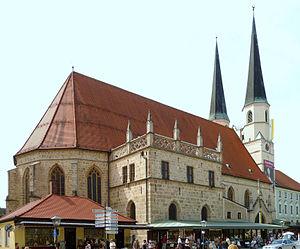
La collégiale Saint-Philippe-et-Saint-Jacques est une église catholique d'Altötting en Bavière. Elle est d'architecture gothique tardif.